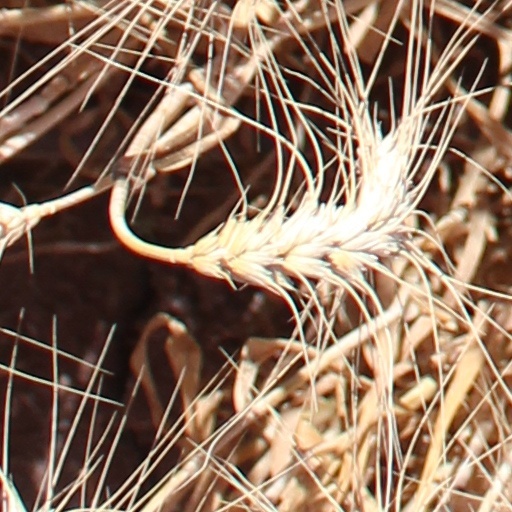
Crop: wheat